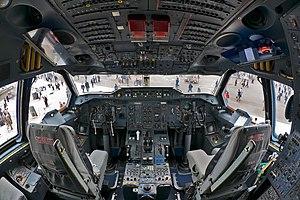
L'Airbus A300 est une famille d'avions de ligne à large fuselage construits par Airbus de 1972 à 2007. L'A300 est à l'origine de la création du groupe Airbus et constitue son premier modèle commercialisé.
L'Airbus A300 ZERO-G était un avion de type A300B2-1C de la société Airbus aménagé en laboratoire de recherche scientifique. Son immatriculation était F-BUAD. Il était utilisé en particulier pour réaliser des vols paraboliques permettant d'atteindre jusqu'à 22 secondes d'impesanteur. Exploité par la société Novespace, filiale du Centre national d'études spatiales, celui-ci était basé sur l'aéroport de Bordeaux Mérignac.